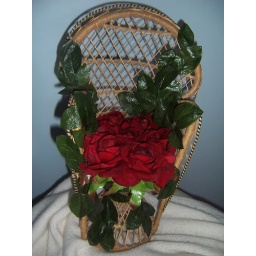
old wooden chair decorated by roses which i made :)